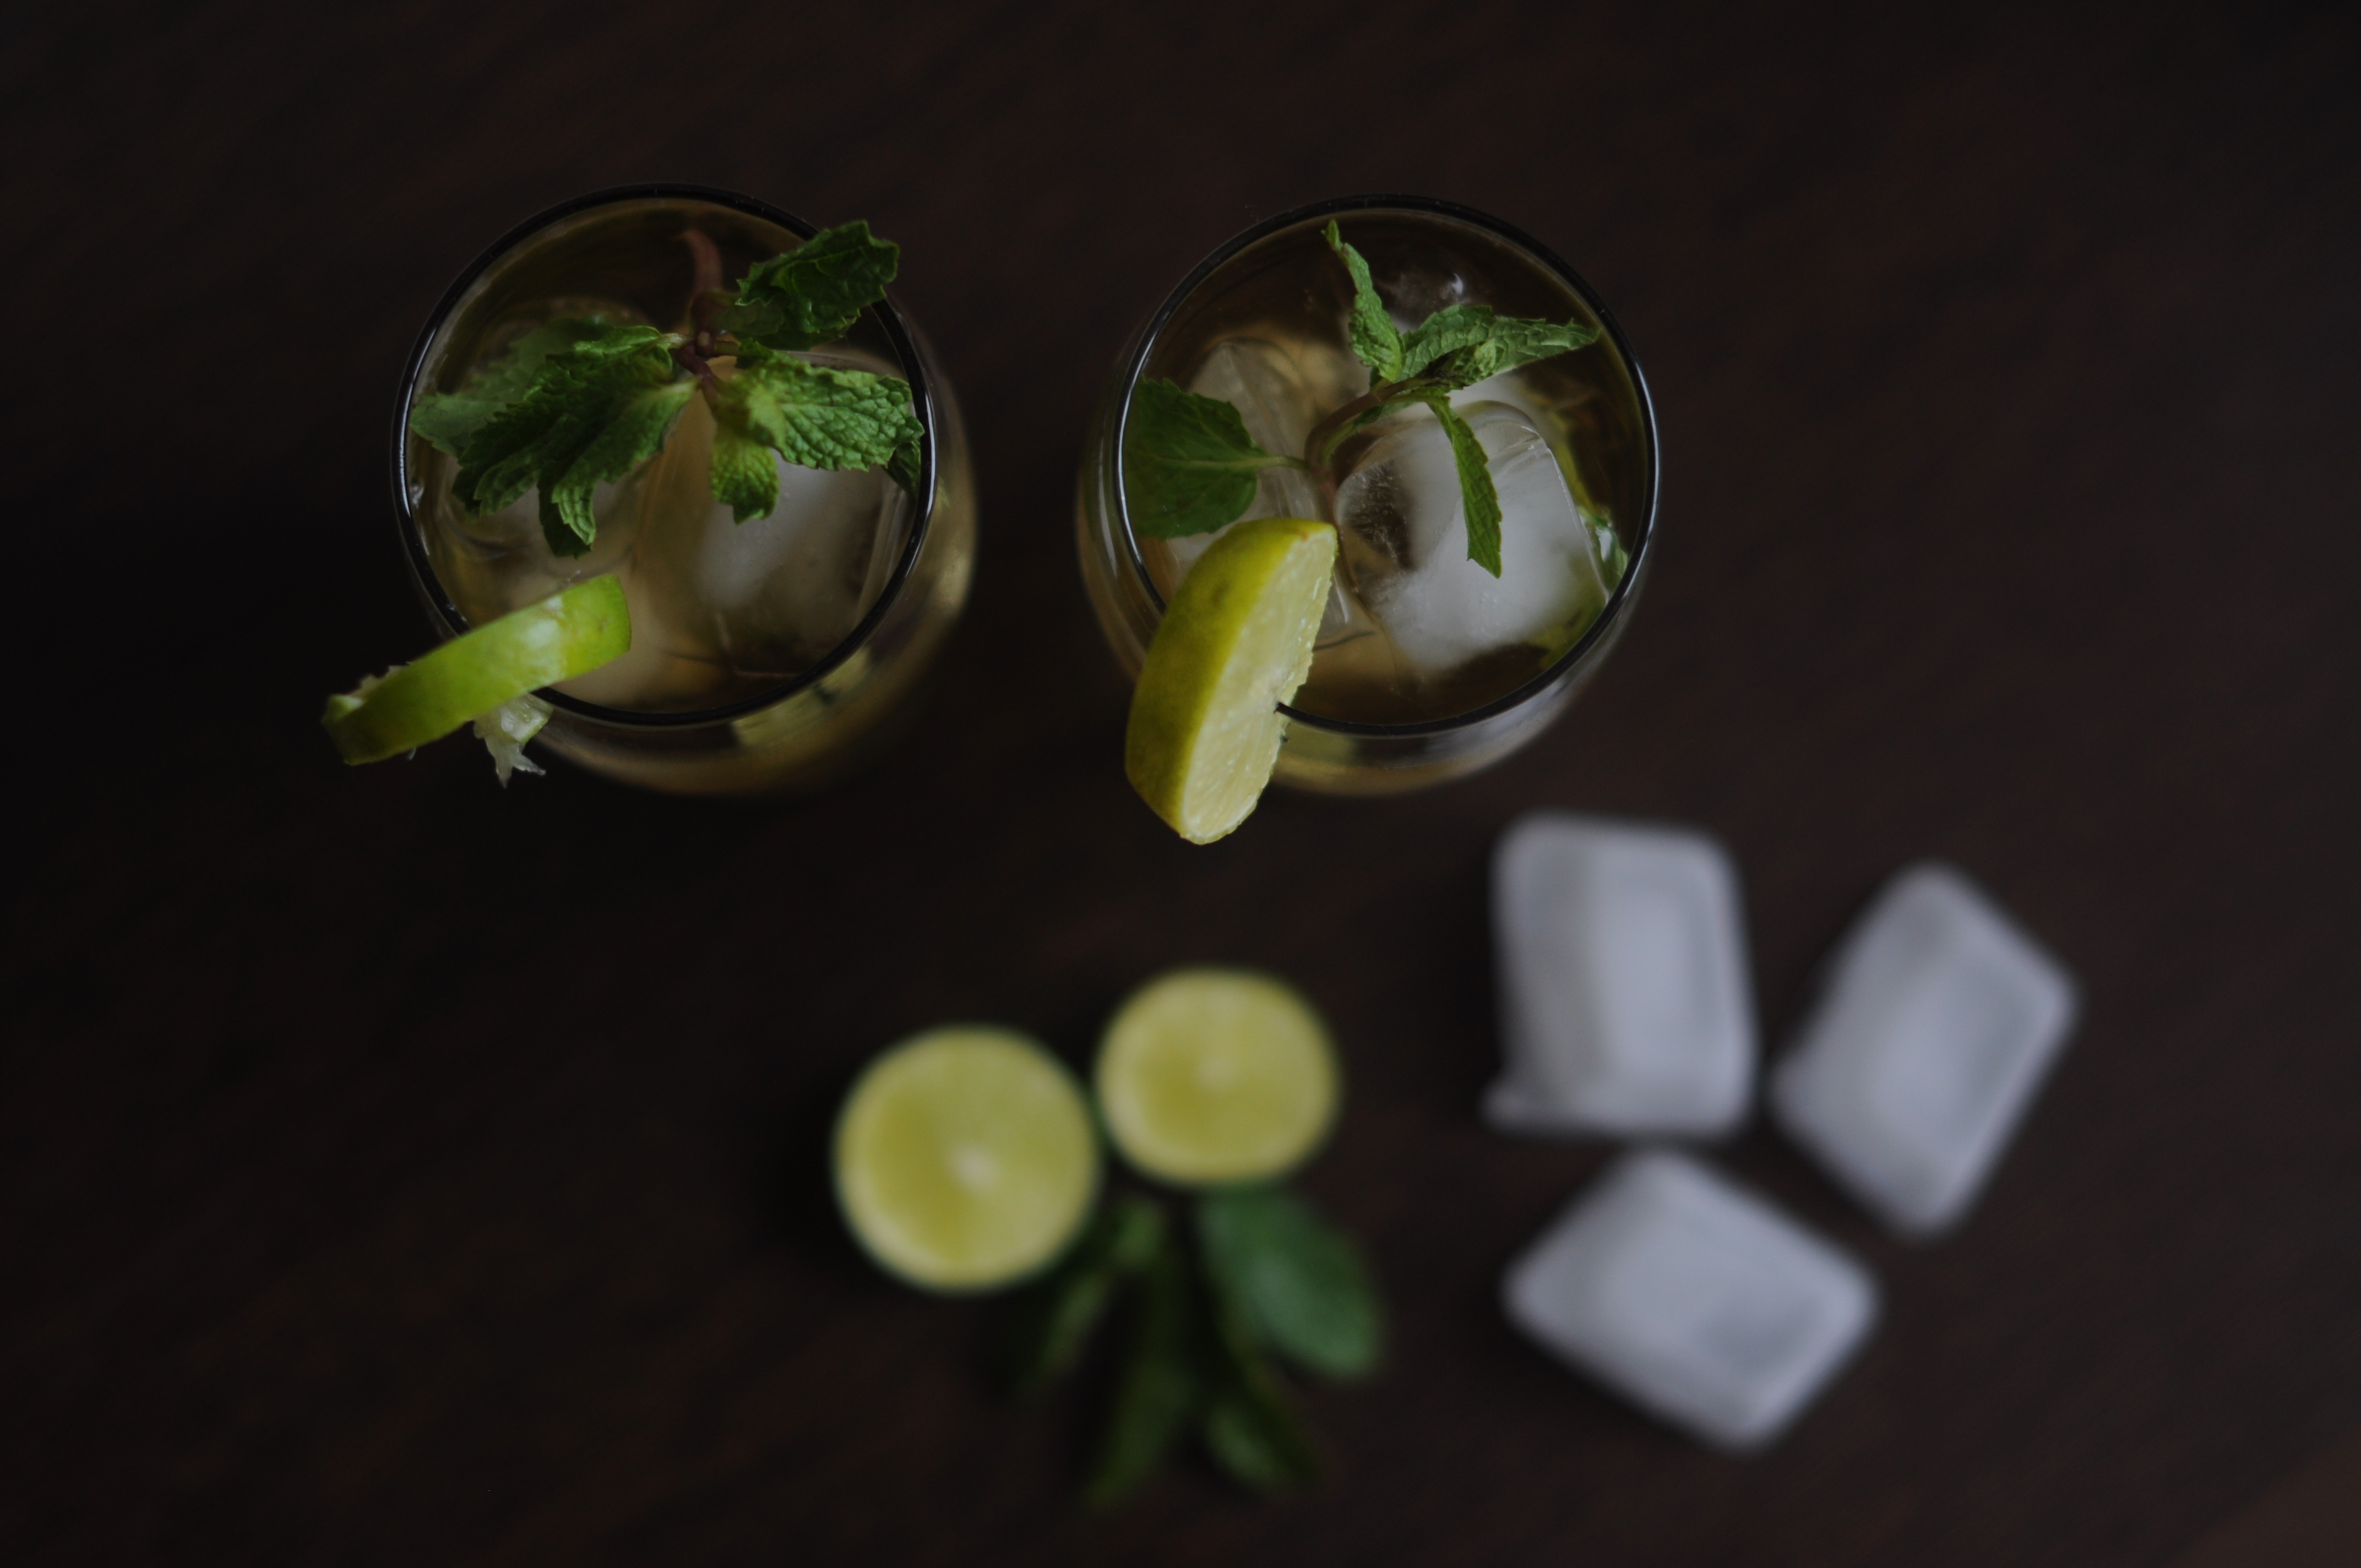
plant, leaf, flower, glass, food, green, produce, drink, yellow, cocktail, close up, citrus, macro photography, flowering plant, still life photography, land plant